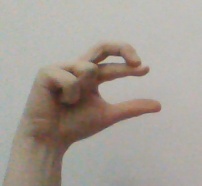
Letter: thal